Menil Collection

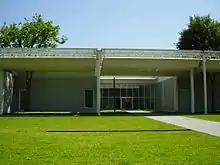
Menil Collection

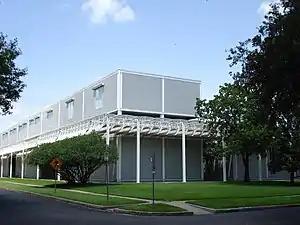
One corner of the Menil Collection

The Menil Collection, located in Houston, Texas, refers either to a museum that houses the art collection of founders John de Menil and Dominique de Menil, or to the collection itself of paintings, sculptures, prints, drawings, photographs and rare books.